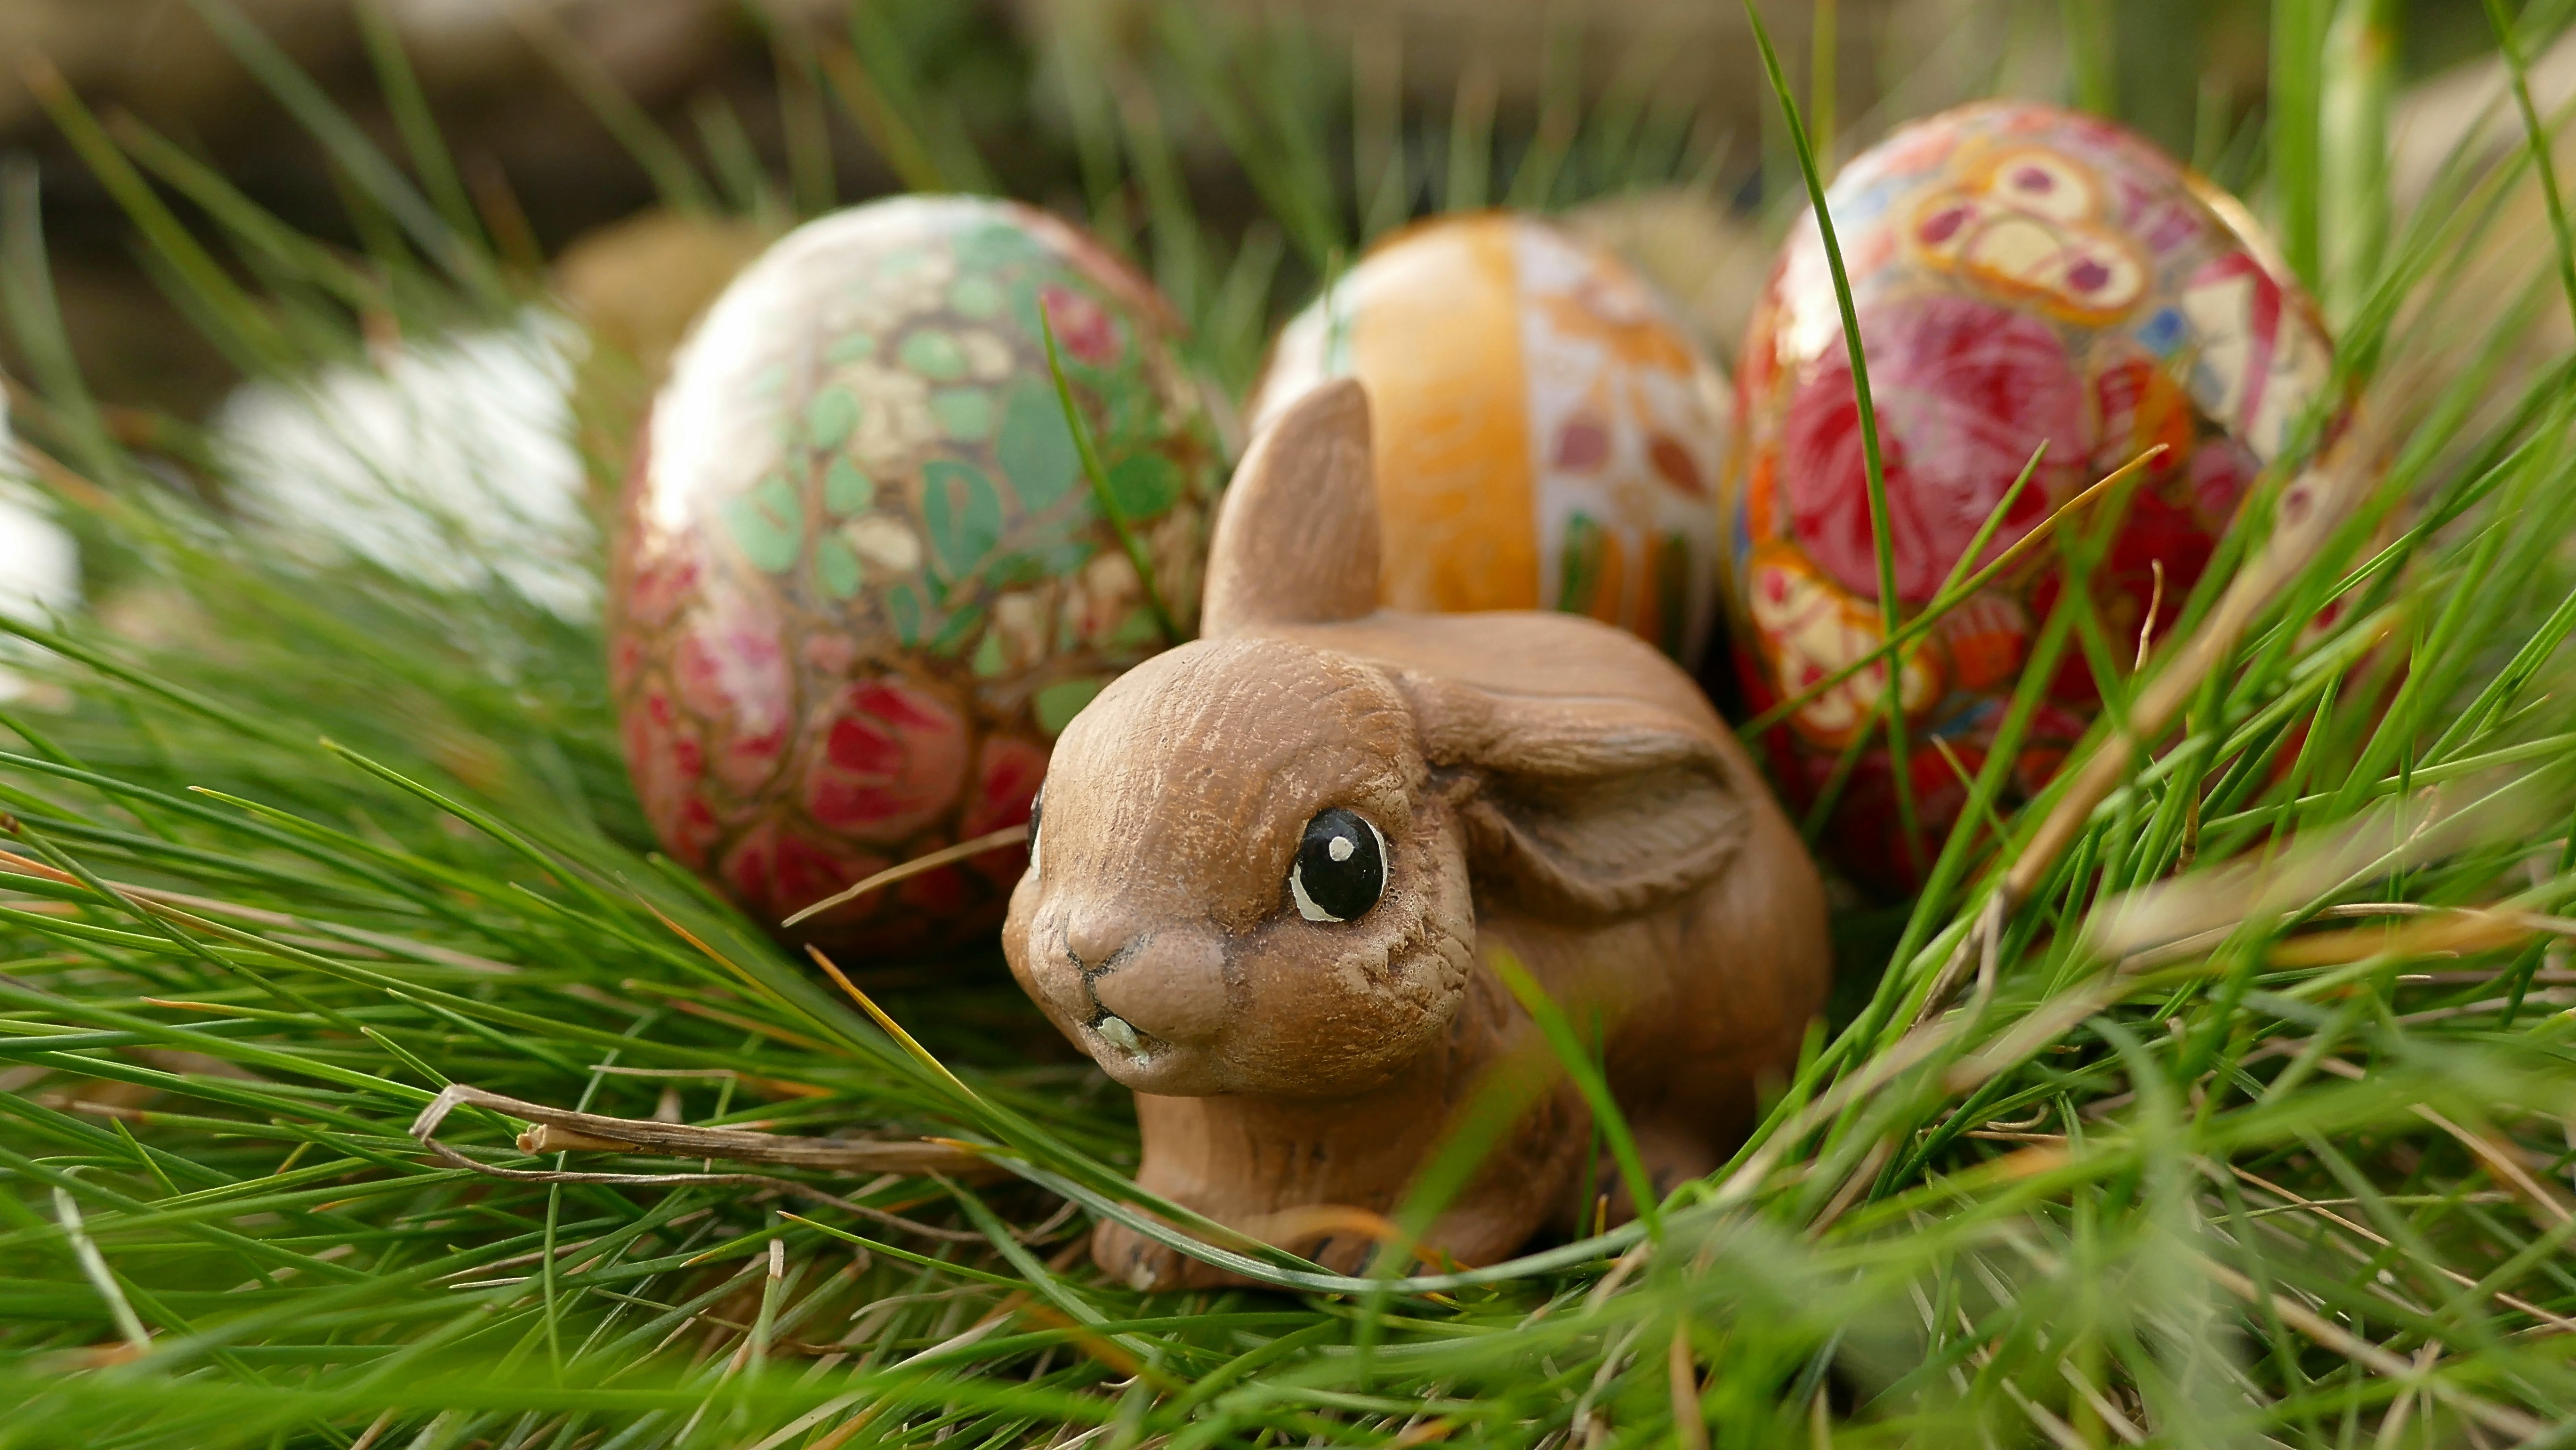
grass, flower, cute, food, rabbit, deco, hare, figure, funny, easter, easter bunny, easter decoration, easter egg, happy easter, easter nest, rabits and hares